Anglo-Norman Dictionary

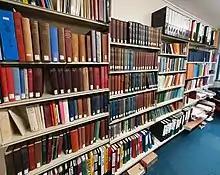
Anglo-Norman Dictionary editorial office, Aberystwyth University

In 2011 the dictionary was awarded the Prix Honoré Chavée by the Académie des Inscriptions et Belles-Lettres in France.